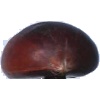
Label: Chestnut 1